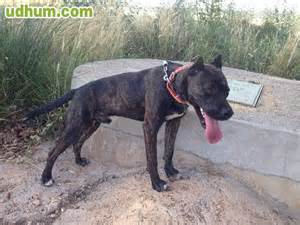
Label: dog